Ushizu Station

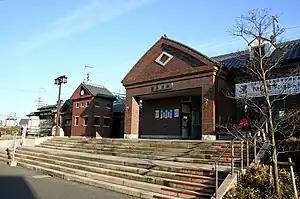
Ushizu Station in 2008

is a passenger railway station located in the city of Ogi, Saga Prefecture. It is operated by JR Kyushu on the Nagasaki Main Line.